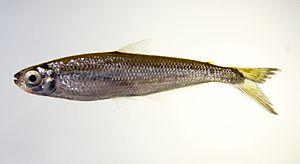
Iguanodectidae forment une famille de poissons d'eau douce appartenant à l'ordre des Characiformes.
Le genre Iguanodectes regroupe plusieurs espèces de poissons américains de la famille des Iguanodectidae.